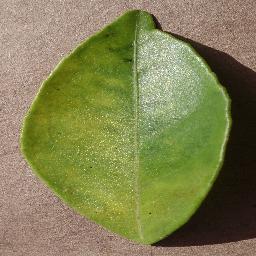
Label: Orange___Haunglongbing_(Citrus_greening)